The Blacklist season 3

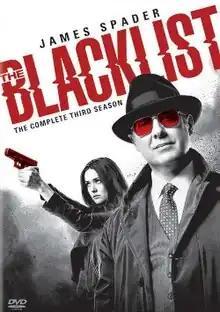
Season 3 DVD cover

The third season of the American crime thriller television series "The Blacklist" premiered on NBC on October 1, 2015 and concluded on May 19, 2016. The season consisted of 23 episodes. The season was produced by Davis Entertainment, Universal Television, and Sony Pictures Television, and the executive producers were Jon Bokenkamp, John Davis, John Eisendrath, John Fox, and Joe Carnahan.